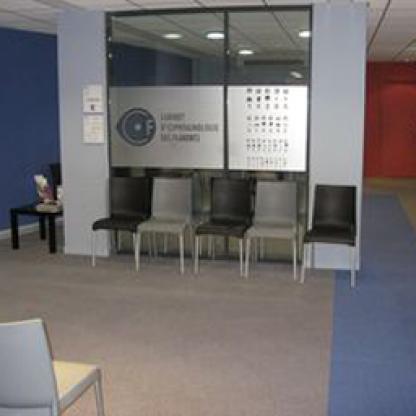
Scene: Indoor